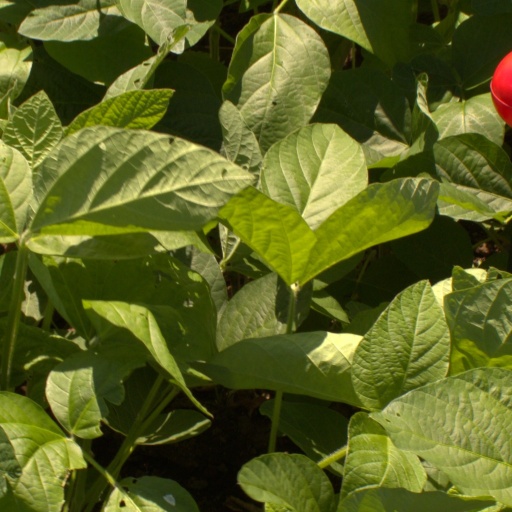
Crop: soybean